Bhai Lakhi Rai Banjara

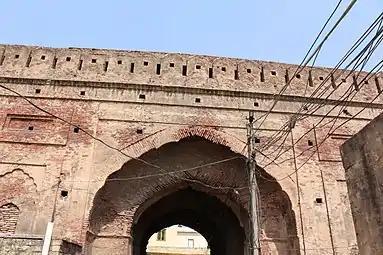

King Lakhi Rai Banjara was a rich Asian trader from Delhi. He was the owner of four villages in Delhi named Malcha, Raisina, Baharkamba and Narela. He belonged to a Banjara family. He was supplying saddles, limestone, bridles, Stirrup, and reins for the Mughal Army. Lakhi also used to trade cotton, lime powder, and calcium hydroxide. He had four Tandas, each with 50,000 bulk carts, and 3,00000 armed forces for the protection and management of tanda. He used to import and export goods from Central Asia to India. His grandfather Nayak Thakur was one of the main suppliers of the Mughal Army during the reign of Akbar. He was the main contractor for the construction of Red Fort, Delhi. He employed more than 400,000 people.